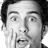
Emotion: surprise